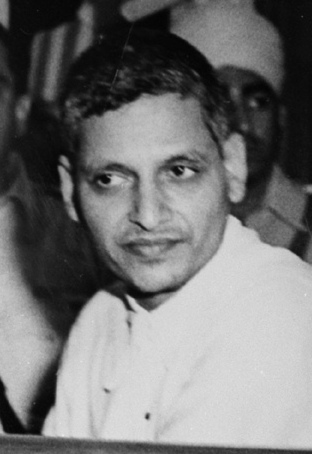
นถูราม โคฑเส

|name = นถูราม โคทเส
|image = Nathuram godse.jpg
|alt = Nathuram Godse
|caption = นาถูราม โคทเส ตอนกำลังถูกสอบสวนในข้อหาลอบสังหารมหาตมา คานธี
|birth_name = Ramachandra Vinayak Godse
|birth_place = Baramati|พรมตี Pune district|อำเภอปูเณ Bombay Presidency|รัฐบอมเบย์ บริติชราช(ปัจจุบันอยู่ในรัฐมหาราษฏระ อินเดีย)
|death_place = เรือนจำในAmbala|อัมพาละ ปัญจาบตะวันออก ประเทศอินเดียในเครือจักรภพ(ปัจจุบันคือรัฐหรยาณา, อินเดีย)
|death_cause = ประหารชีวิตด้วยการแขวนคอ
|nationality = ชาวอินเดีย
|organization = Rashtriya Swayamsevak Sangh|ราษฏรียสวยัมเสวกสังฆะHindu Mahasabha|ฮินดูมหาสภา
|criminal_charge= ฆาตกรรม (การลอบสังหารมหาตมา คานธี)
|criminal_penalty= โทษประหารชีวิต
|criminal_status = ประหารชีวิต
นถูราม วินายก โคฑเส (, 19 พฤษภาคม ค.ศ. 1910 - 15 พฤศจิกายน ค.ศ. 1949) เป็นชายจากปูเณ ประเทศอินเดีย นักเคลื่อนไหวและนักหนังสือพิมพ์Hindutva|ชาตินิยมฮินดู ผู้เป็นมือการลอบสังหารมหาตมา คานธี|ลอบสังหารมหาตมา คานธี ร่วมกับผู้ร่วมก่อการอื่นอีกเจ็ดคน
== การลอบสังหาร ==
มูลเหตุของการลอบสังหารนั้นเกิดจากสิ่งที่โคฑเสมองว่าเป็นการก่อวินาศกรรมซ้ำซากของคานธีต่อผลประโยชน์ของชาวฮินดู โดยใช้ยุทธวิธีการแบล็กเมล์ "อดอาหารจนเสียชีวิต" ต่อหลายประเด็นปัญหา ในมุมมองของโคฑเส คานธียกผลประโยชน์ให้แก่มุสลิมในหลายวิถีทางซึ่งดูอยุติธรรมและต่อต้านชาตินิยม เขากล่าวโทษคานธีสำหรับการแบ่งอินเดีย|การแบ่งประเทศอินเดีย ซึ่งทำให้มีผู้เสียชีวิตหลายแสนคนในความไม่สงบทางศาสนาที่ปะทุขึ้น
โคฑเสเข้าหาคานธีเมื่อวันที่ 30 มกราคม ค.ศ. 1948 เขายิงคานธีเข้าที่หน้าอกสามนัดในระยะเผาขนด้วยปืนพกกึ่งอัตโนมัติ คานธีเสียชีวิตเกือบจะในทันที หลังจากยิงไปแล้ว โคฑเสมิได้พยายามหลบหนีหรือขู่คนอื่นอีก เขาถูกโจมรุมตีและตรึงติดกับพื้นโดยฝูงชนรอบตัวเขา จากนั้นเจ้าหน้าที่ตำรวจกลุ่มเล็กก็มาถึงในไม่กี่นาทีให้หลัง
หลังการลอบสังหารมหาตมา คานธี เขาถูกนำตัวไปไต่สวนเริ่มตั้งแต่วันที่ 27 พฤษภาคม ค.ศ. 1948 ที่ปีเตอร์ฮอฟฟ์ ในศิมลา (Peterhoff, Shimla) อันเป็นที่ตั้งของศาลสูงรัฐปัญจาบ
วันที่ 8 พฤศจิกายน ค.ศ. 1949 โคฑเสถูกตัดสินประหารชีวิต เขาถูกแขวนคอที่เรือนจำอัมพาละเมื่อวันที่ 15 พฤศจิกายน ค.ศ. 1949 ร่วมกับผู้สมคบคิดอีกคนหนึ่ง
== อ้างอิง ==
== แหล่งข้อมูลอื่น ==
* สุนทรพจน์สุดท้ายของโคทเสต่อศาล
* นาถูราม โคทเสกับลัทธิคานธี พร้อมบทสัมภาษณ์และลิงก์
หมวดหมู่:ชาวอินเดียที่นับถือศาสนาฮินดู